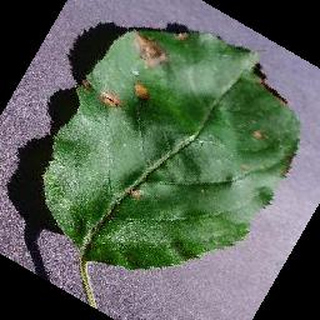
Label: apple_black_rot